The Grove Plantation

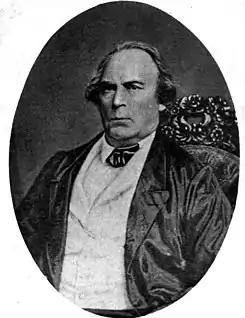
Richard Keith Call, circa 1840s

The 10-acre parcel on which The Grove is situated was once part of a much larger tract purchased by Richard Keith Call in 1825. Call came to Tallahassee after his single term as territorial delegate to the United States House of Representatives. He was a member of future president Andrew Jackson's inner circle and used his connections to secure a position with the federal land office in Tallahassee. The first residence on the property, described as "a plain building of several rooms on one floor, with outside chimneys and porches," was built around the time Call acquired the property in 1825. According to oral tradition, Mary Kirkman Call, Richard Keith Call's wife, was responsible for the naming of The Grove. In an early letter written by Mrs. Call to Jackson's wife, Rachel, the letter is datelined from "Hickory Grove."